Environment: real
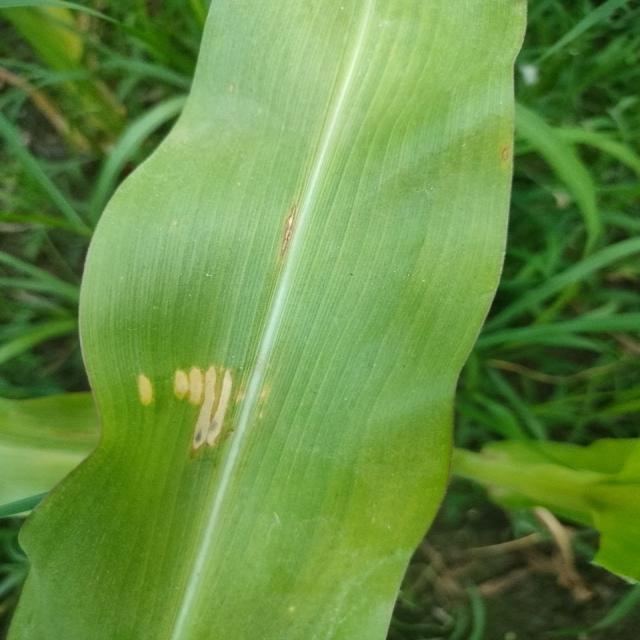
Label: northern_corn_leaf_blight